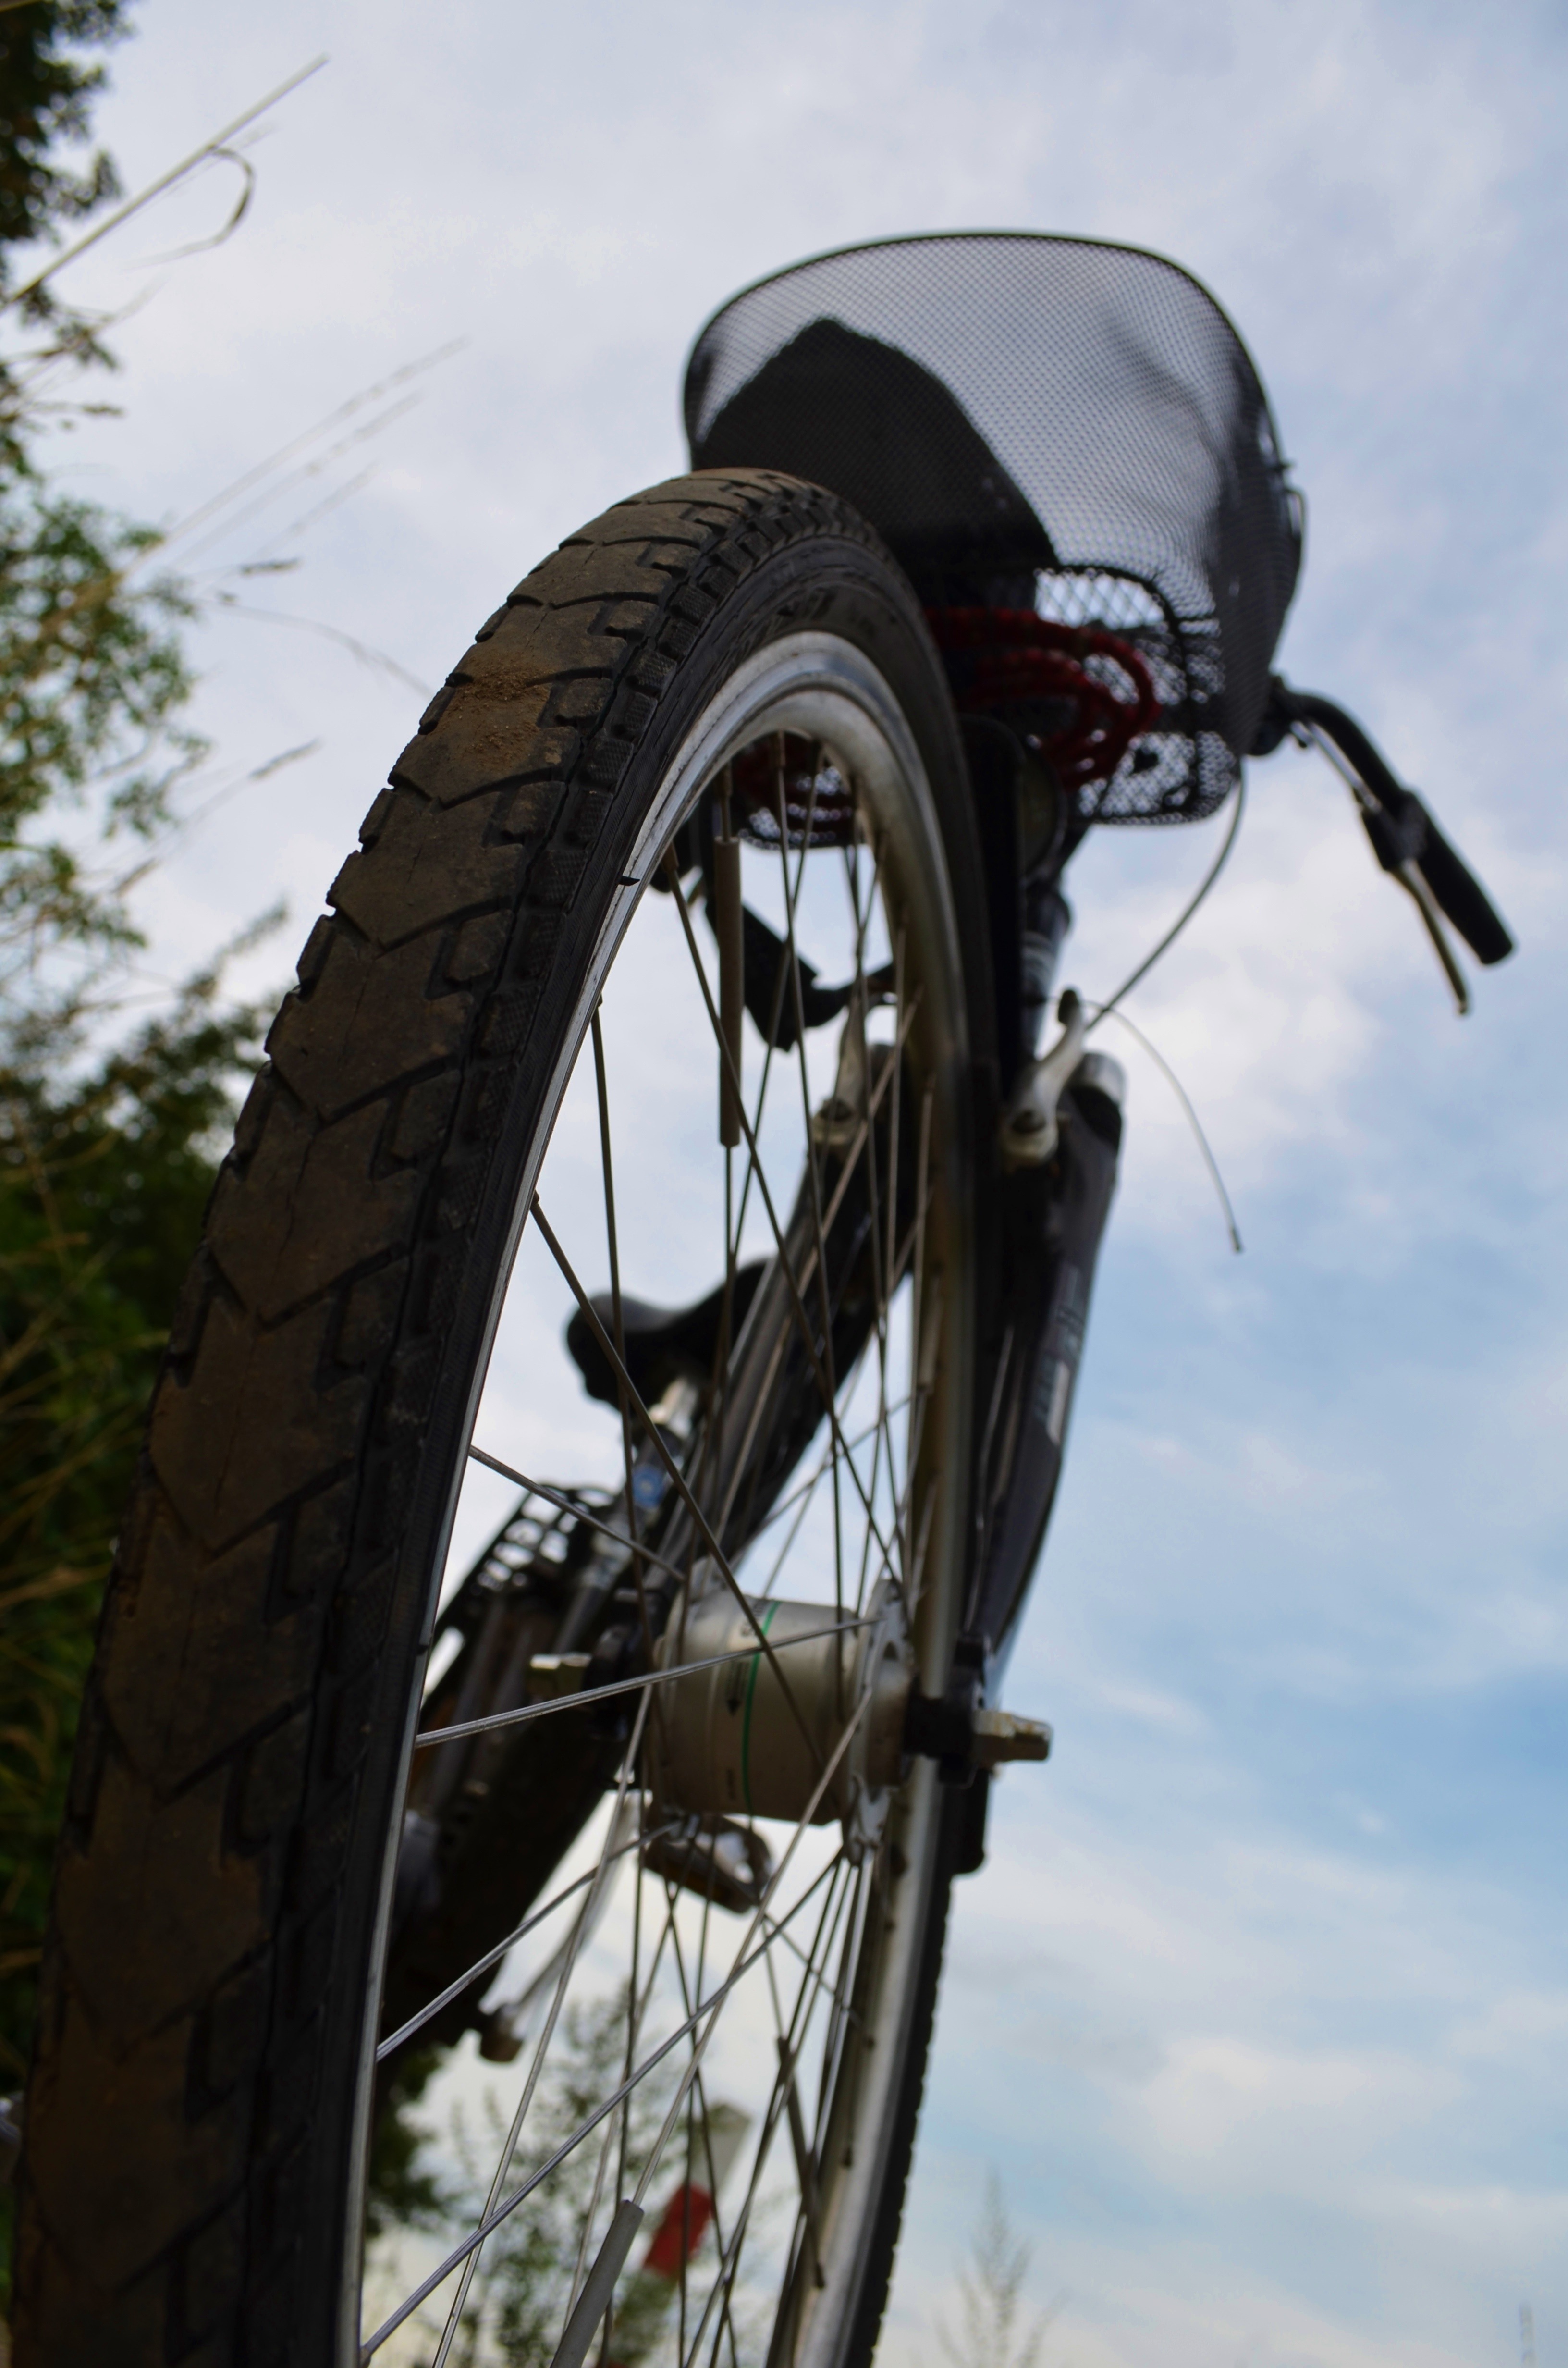
sky, wheel, bicycle, bike, vehicle, tire, mountain bike, freeride, low angle shot, mature, bike ride, bicycle motocross